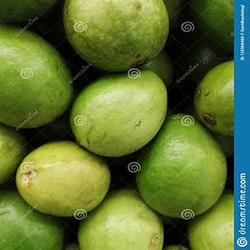
Label: Guava